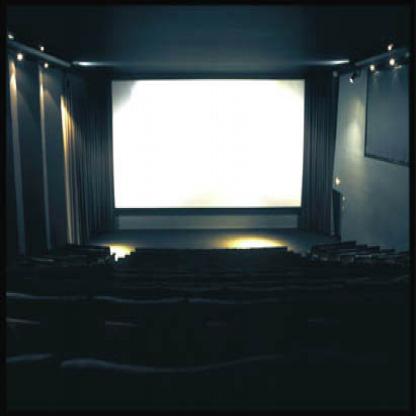
Scene: Indoor